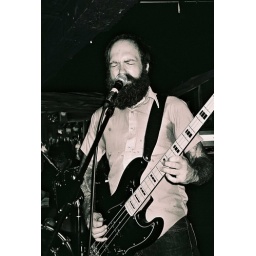
Photo by Matt Koroulis. Taken with 35mm black &amp;amp; white film.